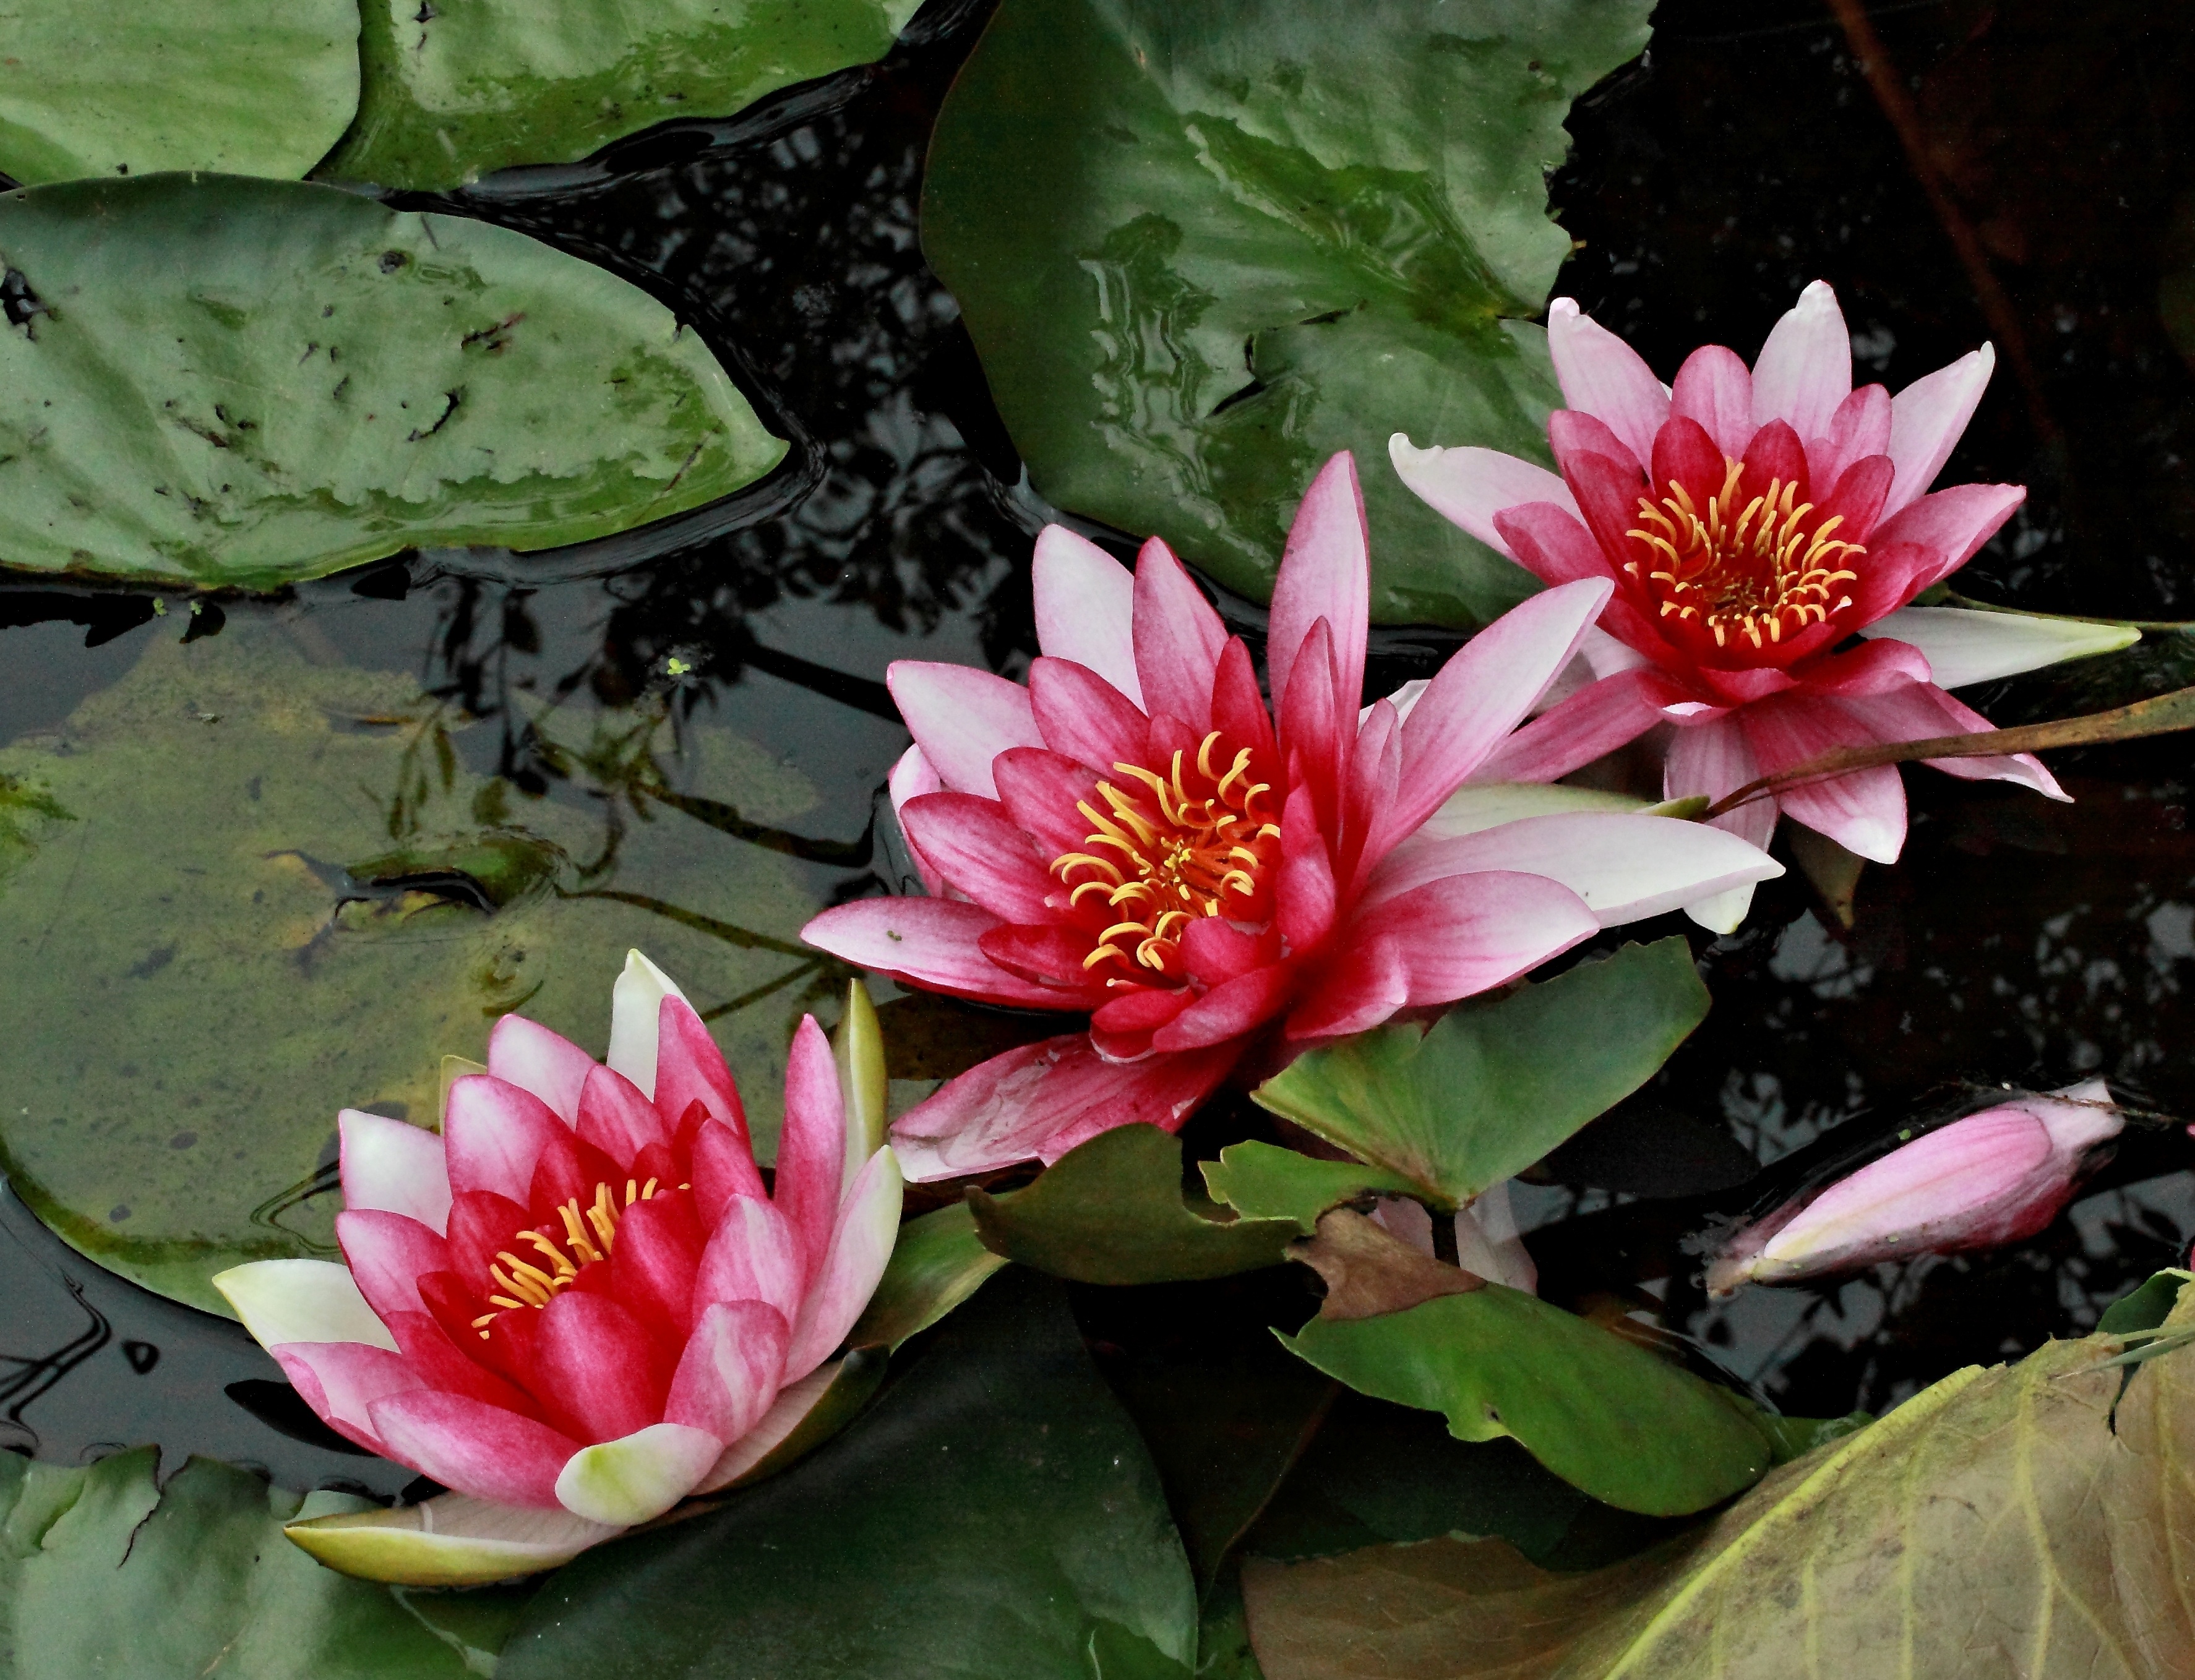
plant, flower, petal, botany, flora, peony, flowering plant, land plant, hedgehog cactus